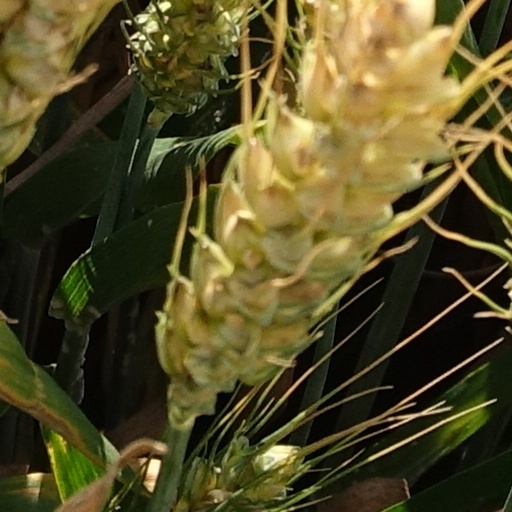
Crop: wheat